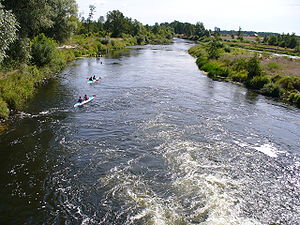
Pilica (flod)
Pilica
Pilica er en biflod til floden Wisła, beliggende i det centrale Polen. Floden udspringer en kilometer sydvest for byen Pilica og gennemstrømmer på 319 km en række byer: